Kulusuk

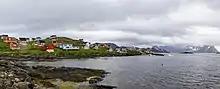
The village during August 2018

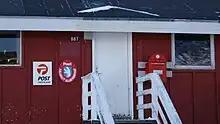
"Kalaallit alakkeriviat", the post office of Post Greenland

The village cemetery is located about southeast of the village center, on permafrost ground, straddling the southern and northern slopes of a small hill. No names appear on the crosses in honour of the Inuit tradition that the name of the deceased is passed on to another at death and lives on to the next generation.